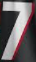
Number: 7